Question: What are the people doing?
Tambaya: Me mutanan ke yi?
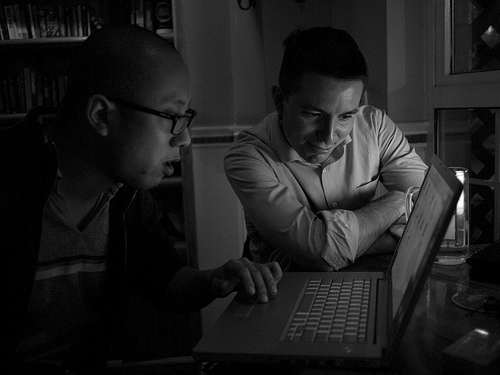
Answer: Studying.
Amsa: Karatu.